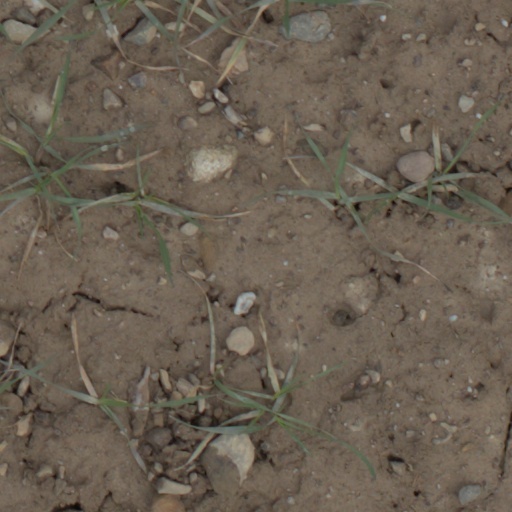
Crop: wheat